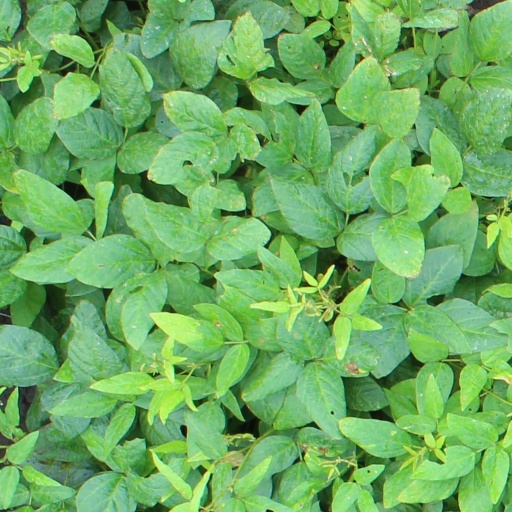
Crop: soybean